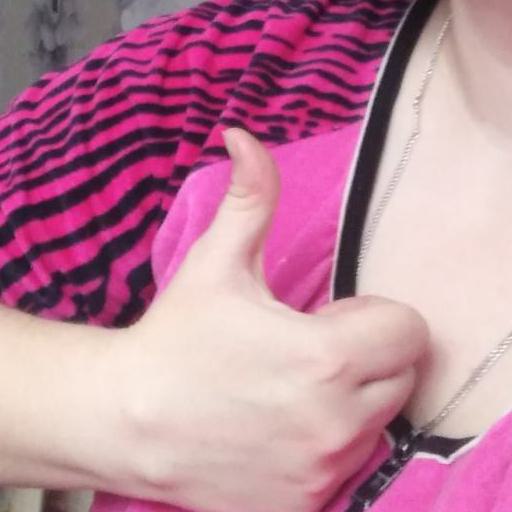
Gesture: like